CDA Navalcarnero

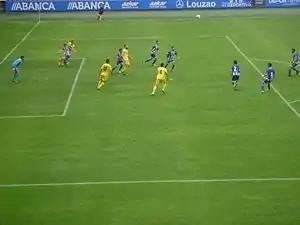
Deportivo de La Coruña B vs. Navalcarnero.

The team was founded in 1961 and registered in the Castilian Federation on 11 August that year to be able to play in lower categories of the Spanish football league system. In the 1987–88 season Navalcarnero debuted for the first time in the Tercera División.